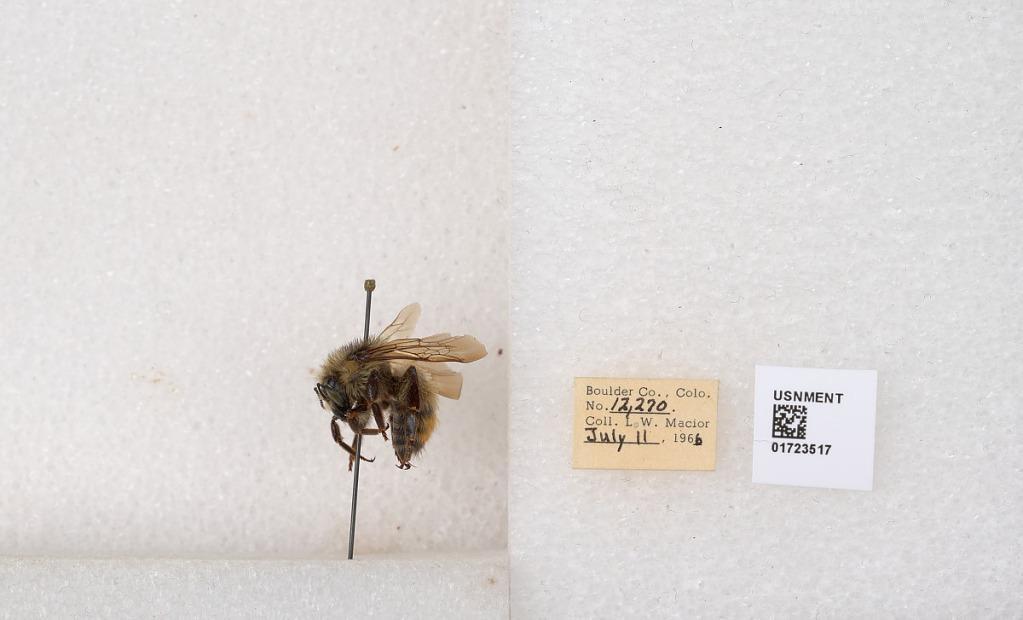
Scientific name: Bombus flavifrons Cresson
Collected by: L. Macior
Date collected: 1966-7-11
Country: United States
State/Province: Colorado
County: Boulder
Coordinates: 40.0925, -105.358